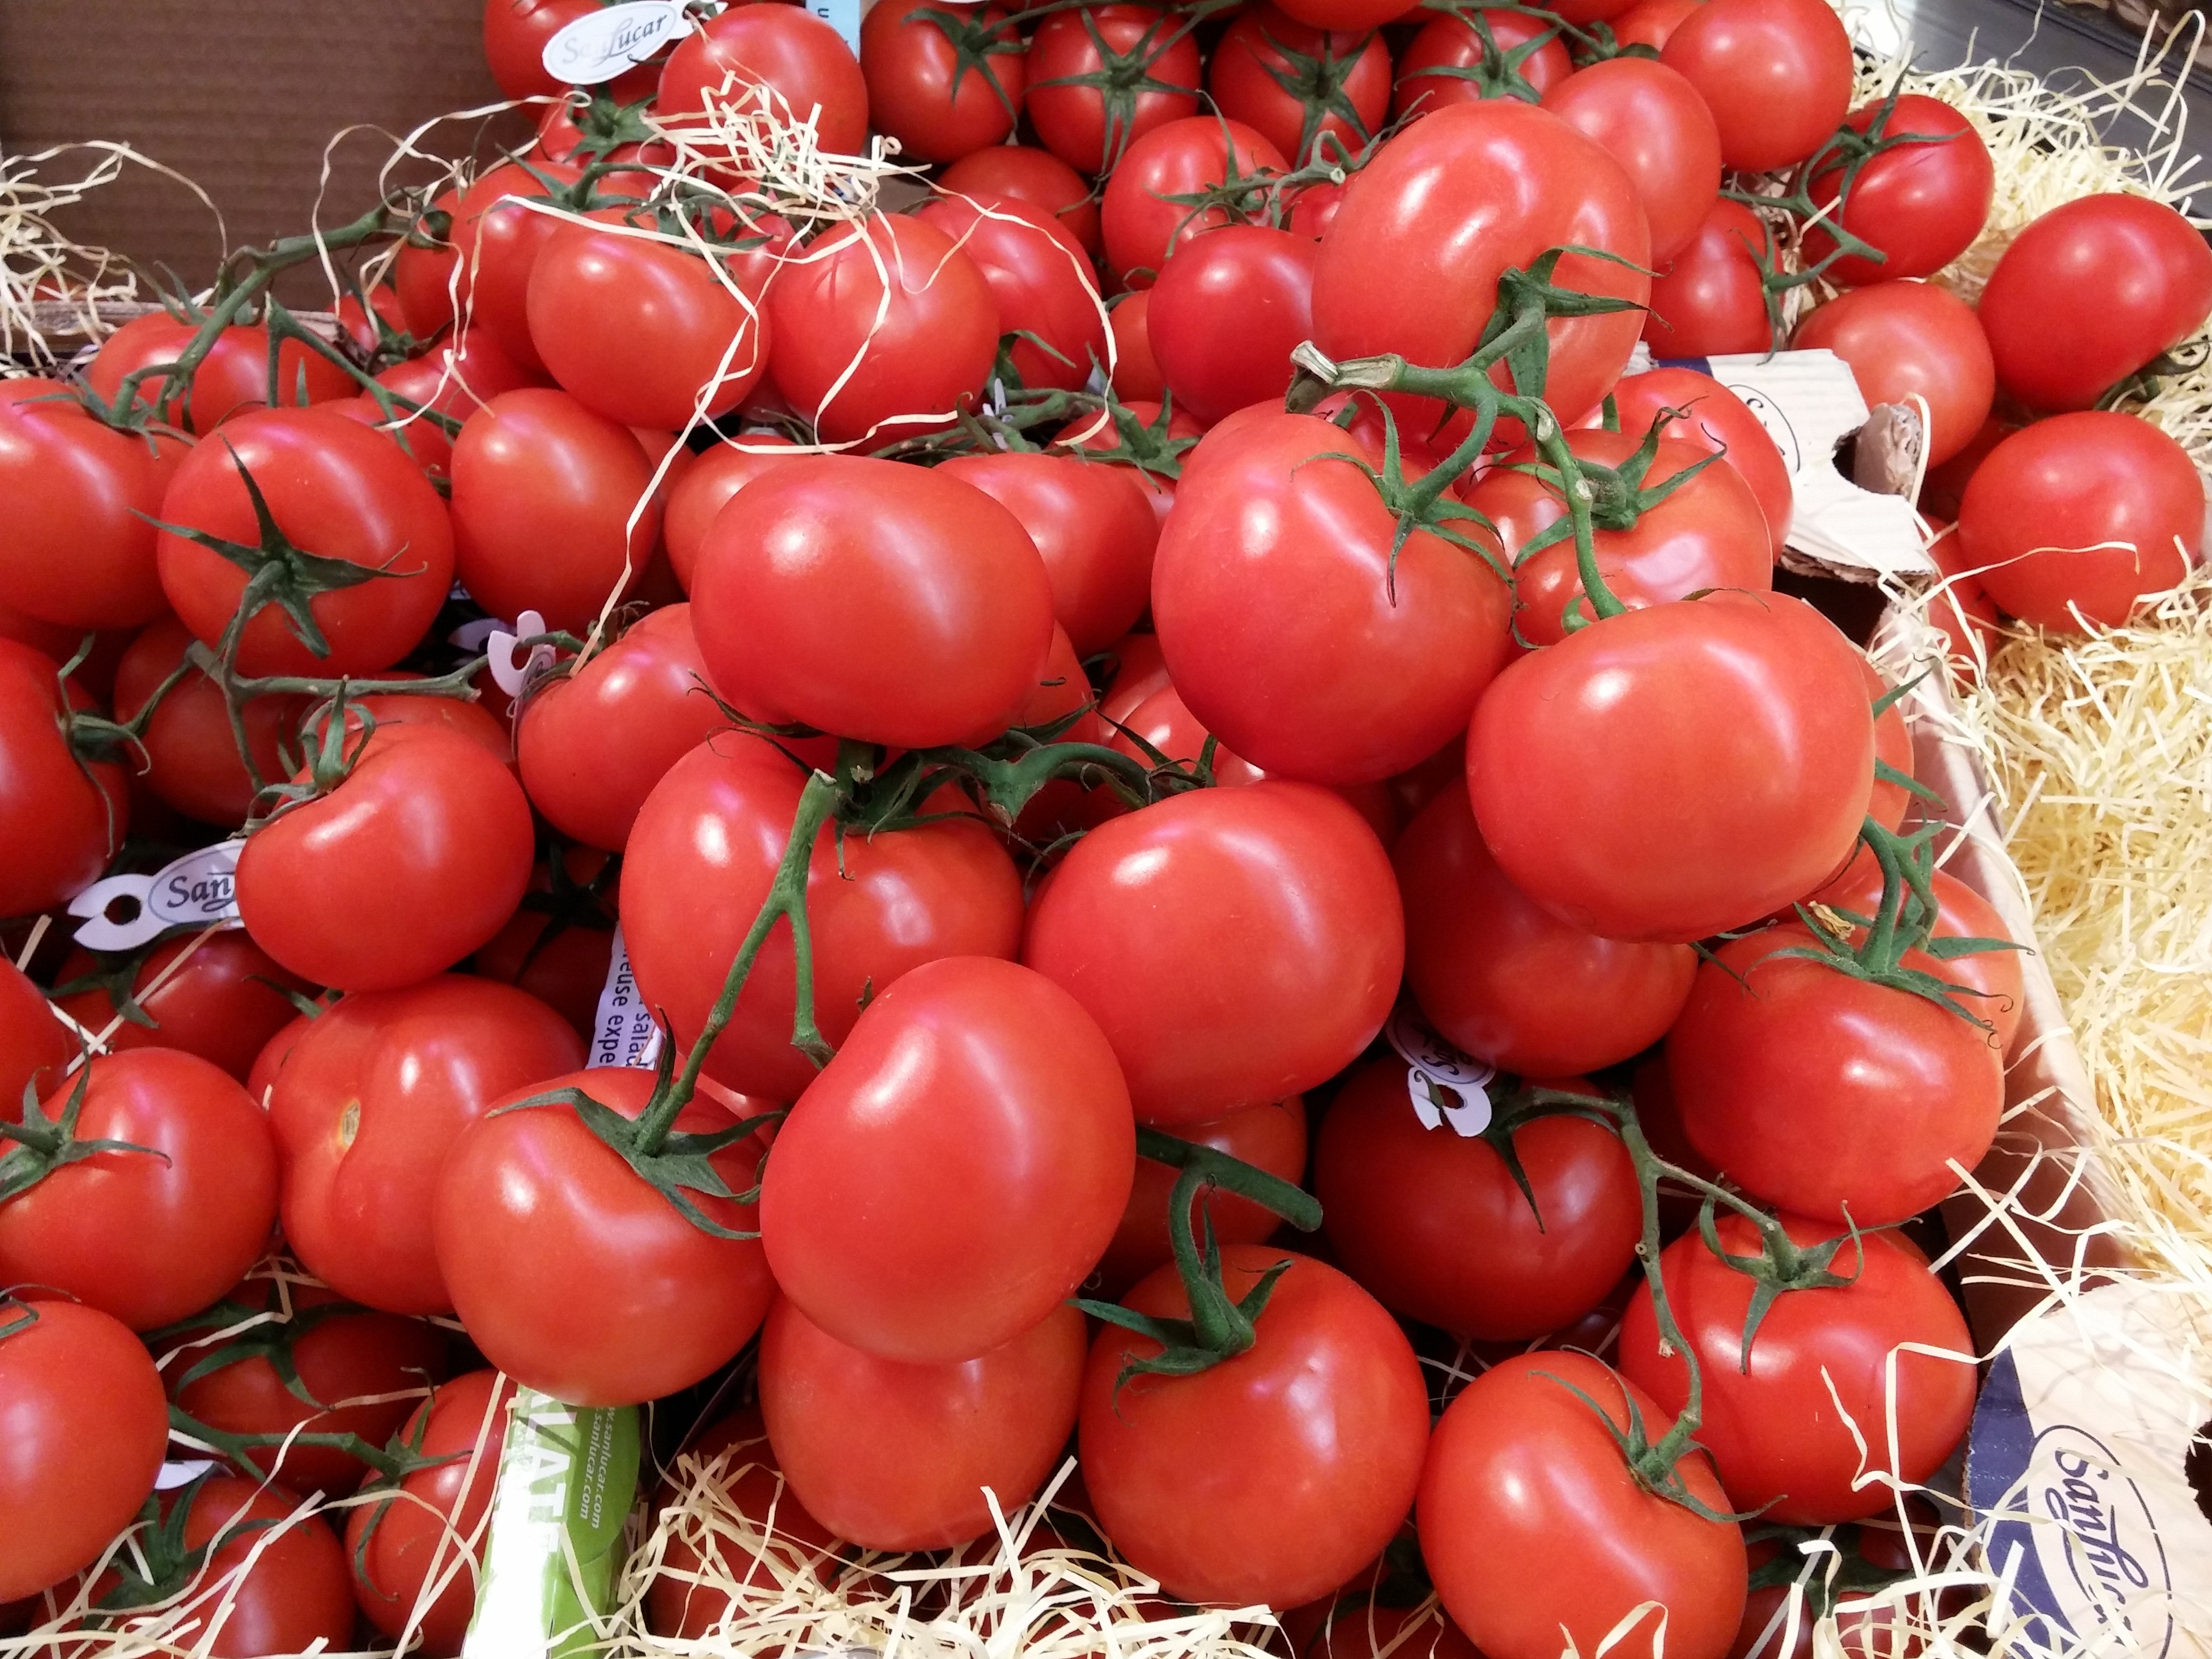
nature, plant, sun, fruit, sweet, summer, feed, meal, food, salad, mediterranean, red, produce, vegetable, color, kitchen, market, garden, basket, healthy, eat, delicious, pan, knife, tomato, market stall, nutrition, vegetables, tasty, tomatoes, vegetarian, series, raw, starter, vitamins, frisch, enjoy, italian, benefit from, appetizing, bio, about, delicacy, farmers local market, flowering plant, vegetable growing, nachtschattengew chs, trusses, garden tomato, breakfast table, bush tomatoes, tomato mozzarella, on the vine, land plant, potato and tomato genus